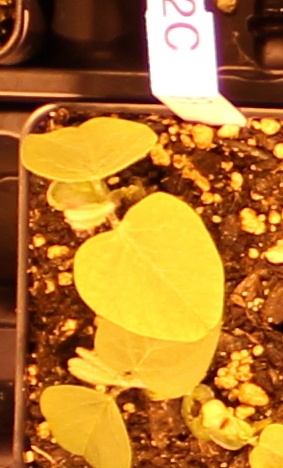
Label: Soybean